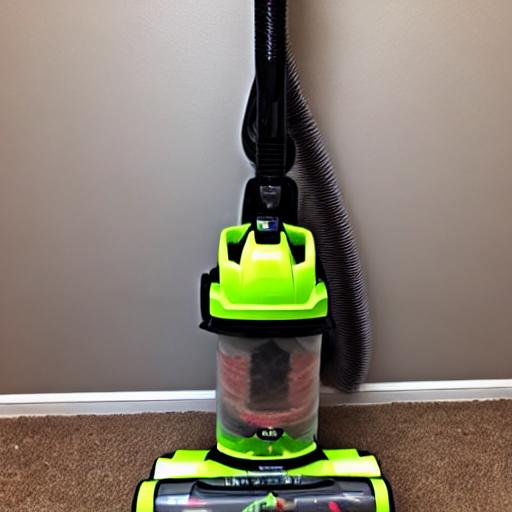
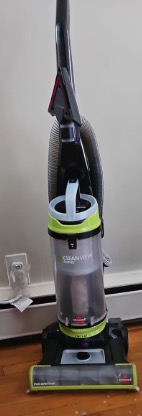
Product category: items_vacuum
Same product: no